2019–20 Louisiana Ragin' Cajuns men's basketball team

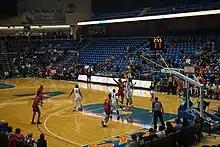
The Ragin' Cajuns in action at UT Arlington

The 2019–20 Louisiana Ragin' Cajuns men's basketball team represented the University of Louisiana at Lafayette during the 2019–20 NCAA Division I men's basketball season. The Ragin' Cajuns, led by tenth-year head coach Bob Marlin played their home games at the Cajundome as members of the Sun Belt Conference. They finished the season 14–19, 8–12 in Sun Belt play to finish in a three-way tie for eighth place. They defeated Arkansas State in the first round of the Sun Belt tournament before losing in the second round to Georgia Southern.